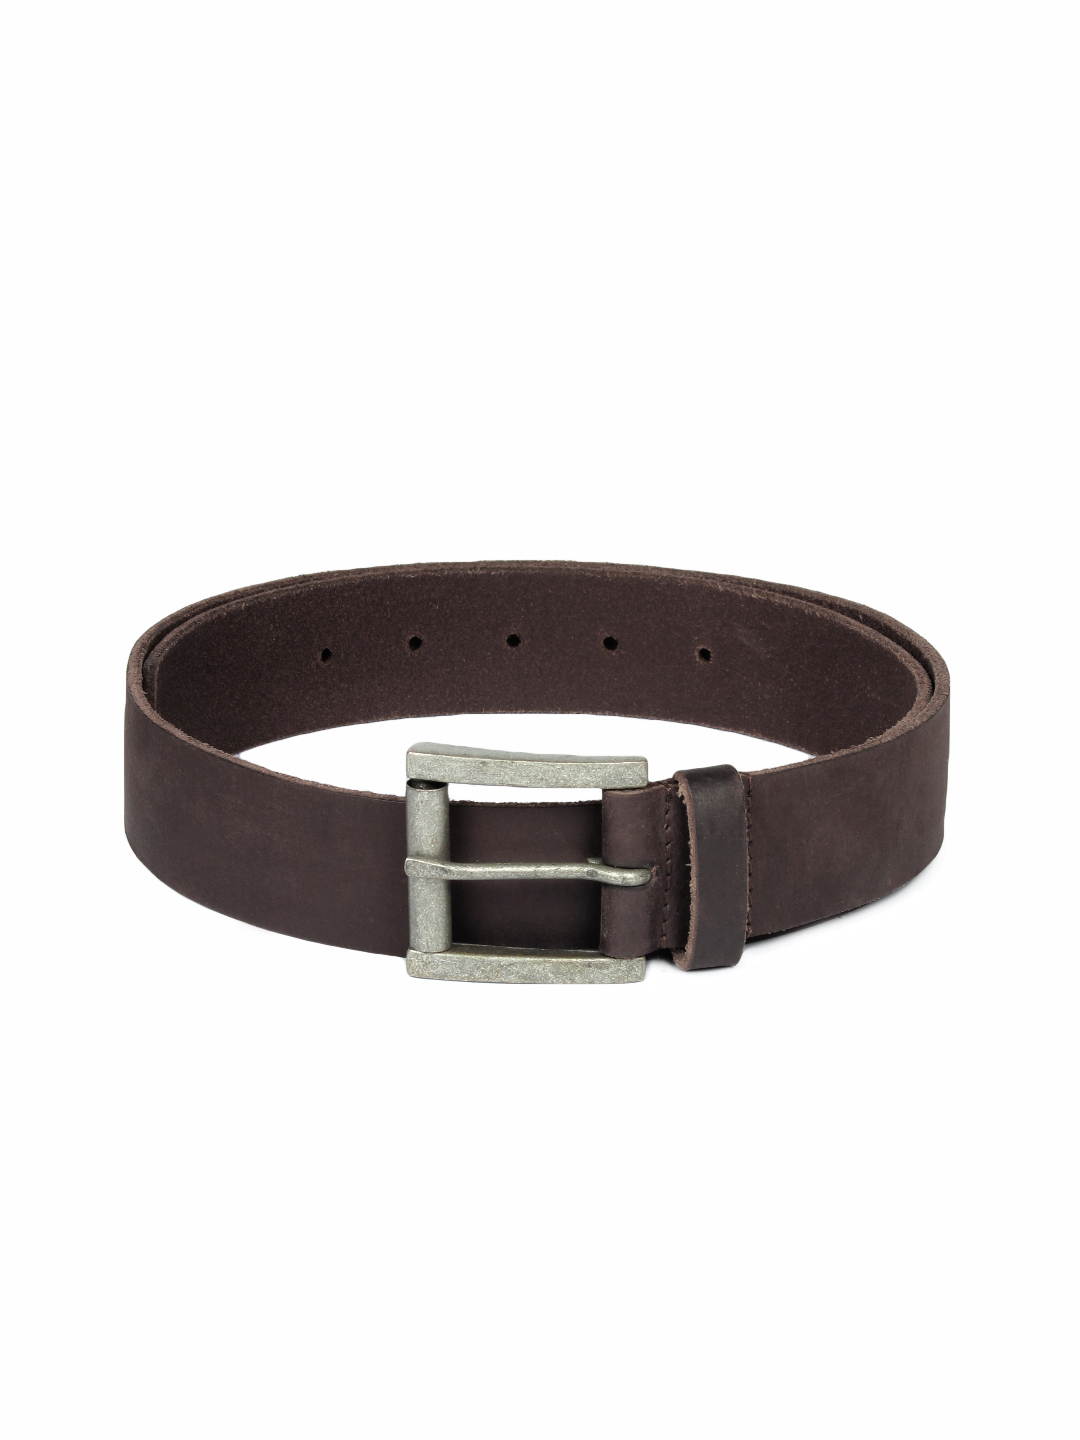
Lee Men Brown Leather Belt
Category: Accessories / Belts / Belts
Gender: Men
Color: Brown
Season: Summer 2012
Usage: Casual